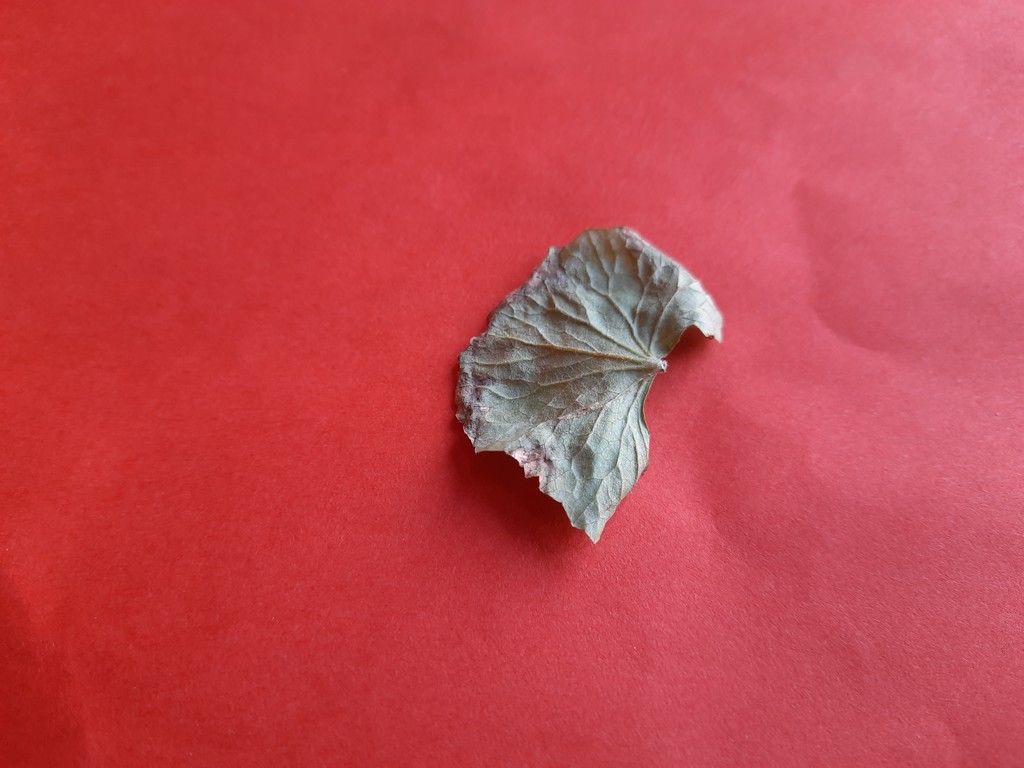
Label: Dried